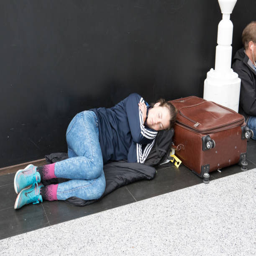
young caucasian woman sleeping on the floor next to her suitcase while waiting for her flight